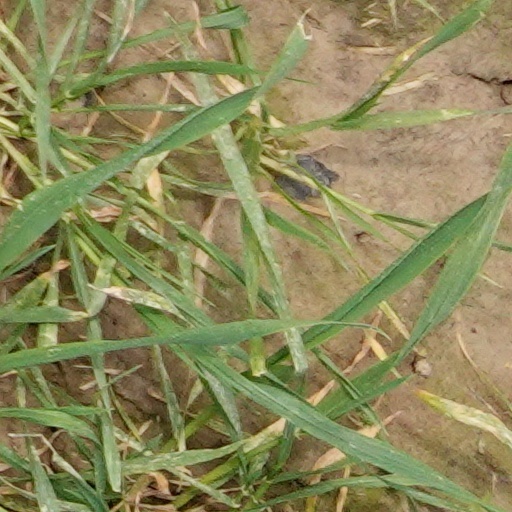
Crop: wheat